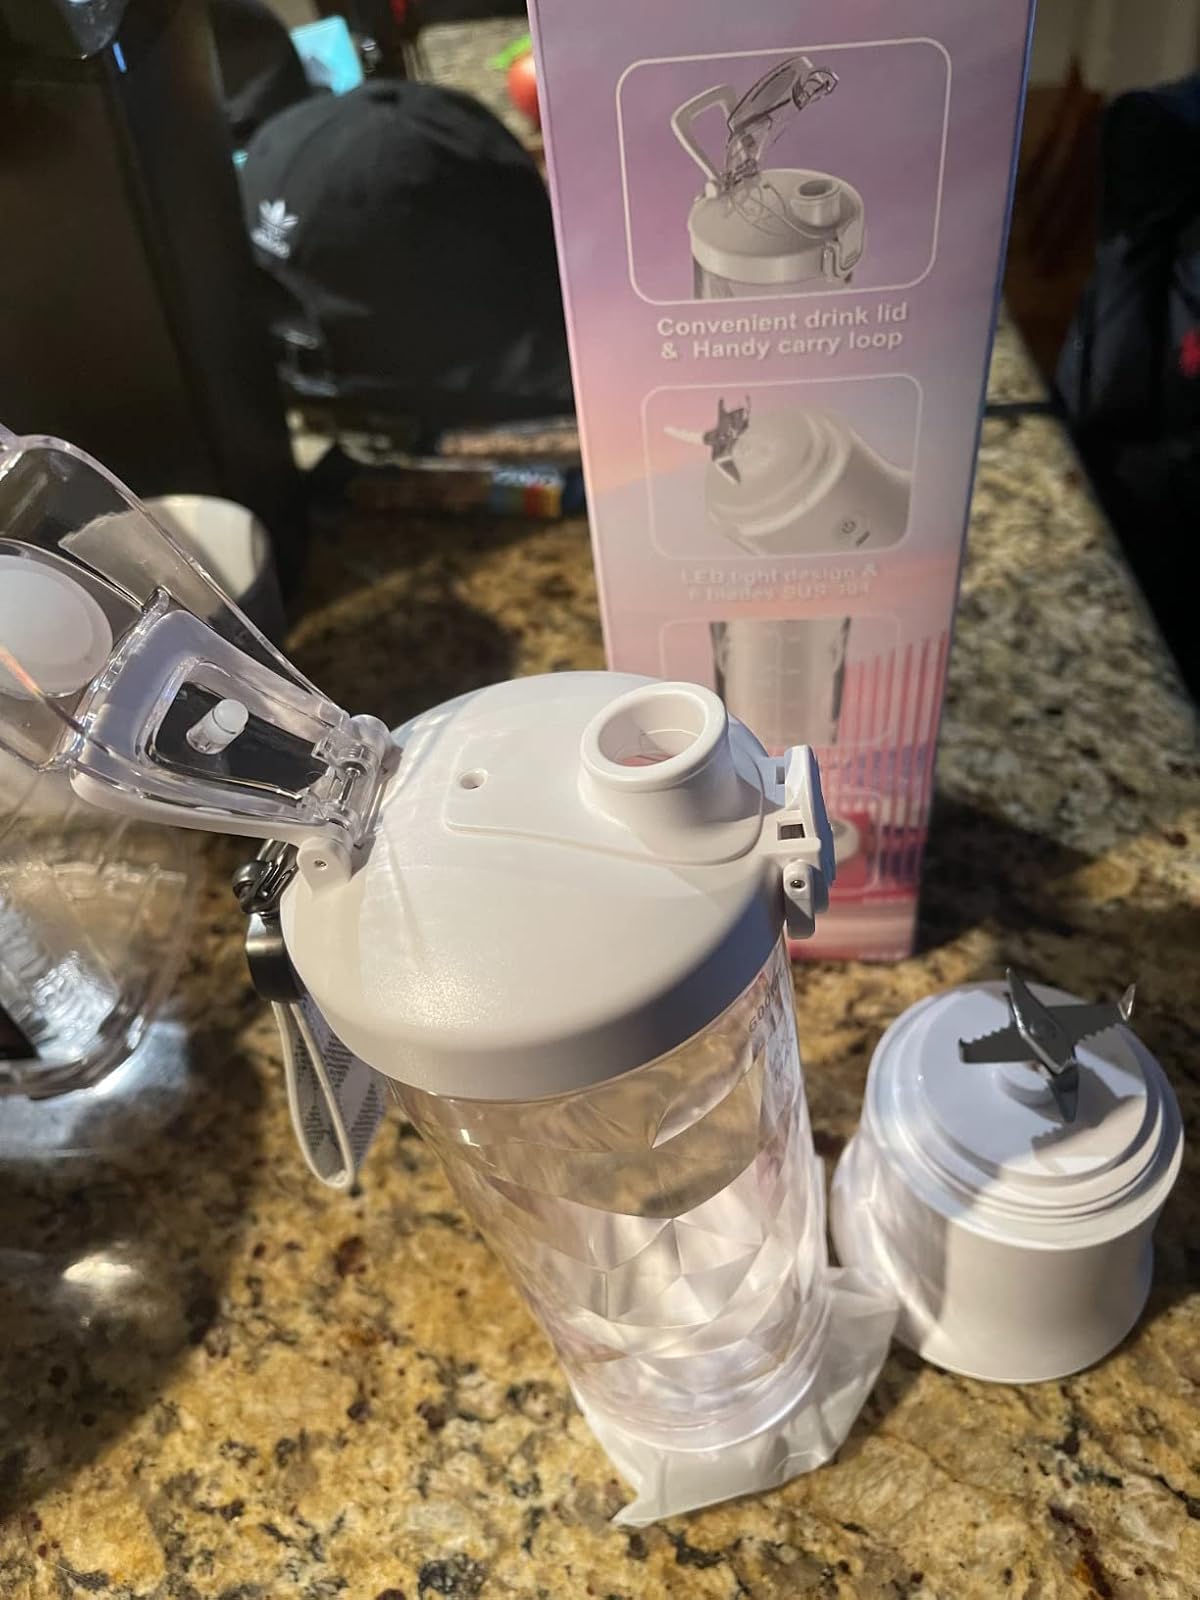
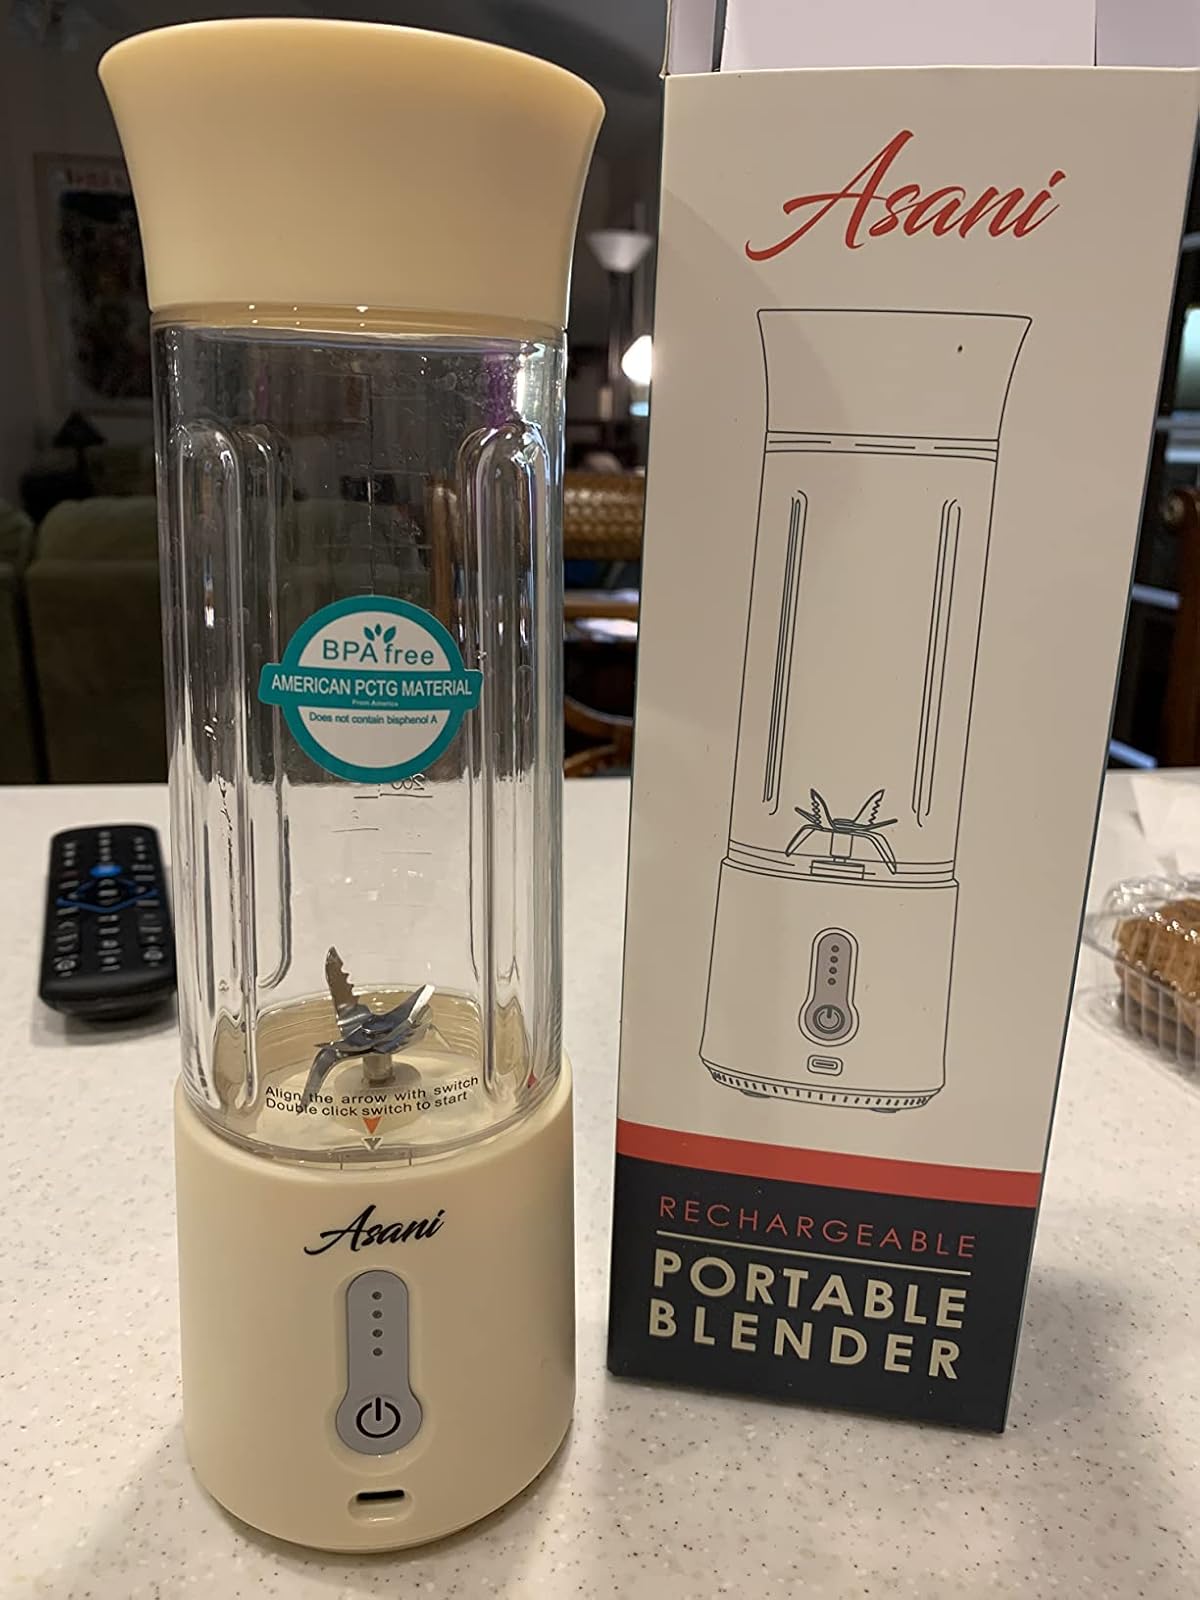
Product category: items_blender
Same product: no